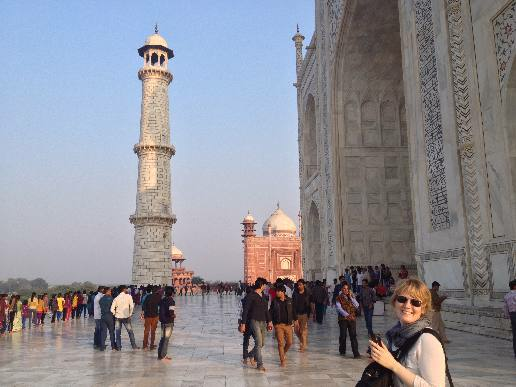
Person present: Yes